David Cameron

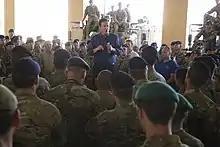
Cameron visiting British troops in Afghanistan in October 2014

Elizabeth II, following Gordon Brown's resignation as prime minister on 11 May 2010, extended an invitation to Cameron to establish a new administration based on Brown's recommendation. At age 43, Cameron became the youngest prime minister since Lord Liverpool in 1812, beating the record previously set by Tony Blair in May 1997. In his first address outside 10 Downing Street, he announced his intention to form a coalition government, the first since the Second World War, with the Liberal Democrats.